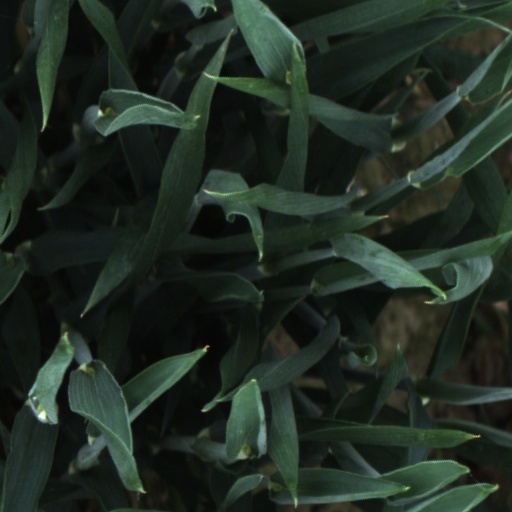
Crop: wheat